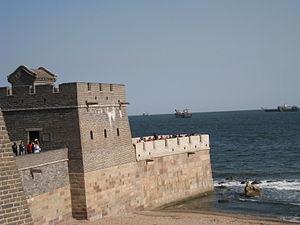
La grande muraille se termine dans la mer de Bohai
Le district de Shanhaiguan est une subdivision administrative de la province du Hebei en Chine. Il est placé sous la juridiction de la ville-préfecture de Qinhuangdao.